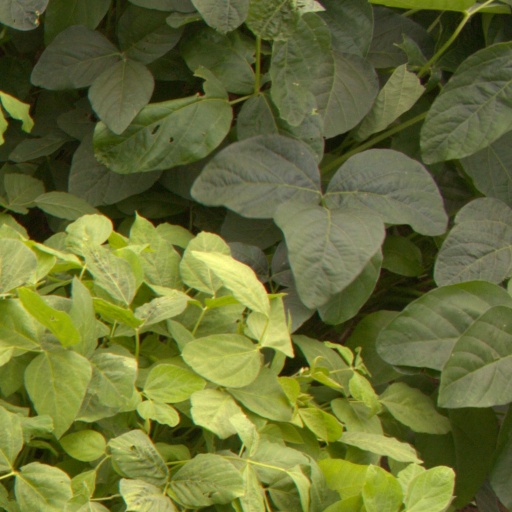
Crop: soybean